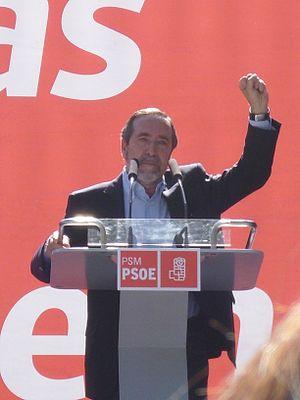
Juan Antonio Barranco Gallardo, est un homme politique espagnol, né le 13 août 1947 à Santiago de Calatrava, dans la province de Jaén.